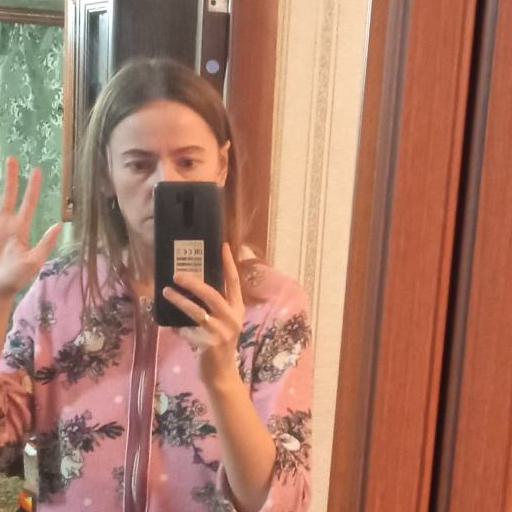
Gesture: no_gesture